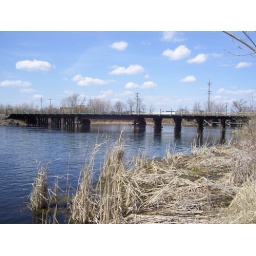
Burlington Northern Santa Fe railroad bridge over the Mississippi River (Formerly Great Northern)